Ferdinand Leffler

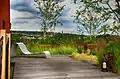
Garden of the Year 2014

While studying at university, he spent a year in the US, traveling and pursuing various professions. He attended several lectures on architecture in Boston and worked in garden-architectural studios in California. Thanks to this experience, he began to perceive gardens more freely than according to the traditional European approach. American garden architecture does not have such a connection to history and can afford more experiments with space and material. Freedom in the creation of American gardens allows him to create natural projects without reference to the convulsive shapes of historic gardens.